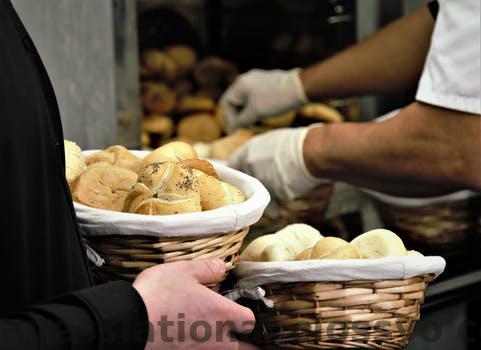
Label: Watermark